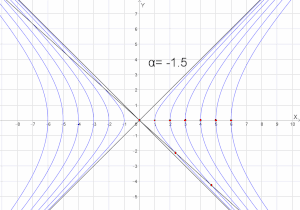
En mathématiques, une rotation hyperbolique est une application linéaire du plan euclidien qui laisse globalement invariantes des hyperboles ayant les mêmes asymptotes.